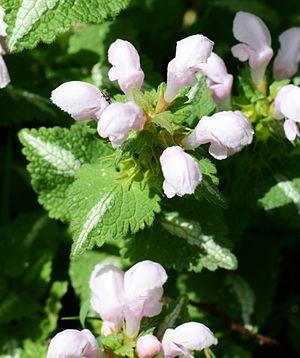
Feuille maculée
Lamium maculatum, le Lamier maculé ou Lamier tacheté, est une espèce de plantes herbacées de la famille des Lamiaceae.